Christopher Ries

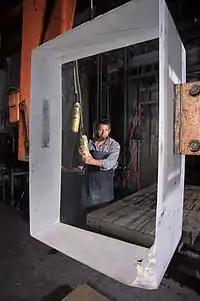
Ries with raw block of optical crystal

Ries's sculptures are noted for their changing internal optical compositions and technical proficiency. Ries's primary medium is clear lead crystal, a glass with an unusually high refractive index, extreme light transmission in the visual range, and outstanding homogeneity. These qualities enable Ries to create the optical effects found within his work.